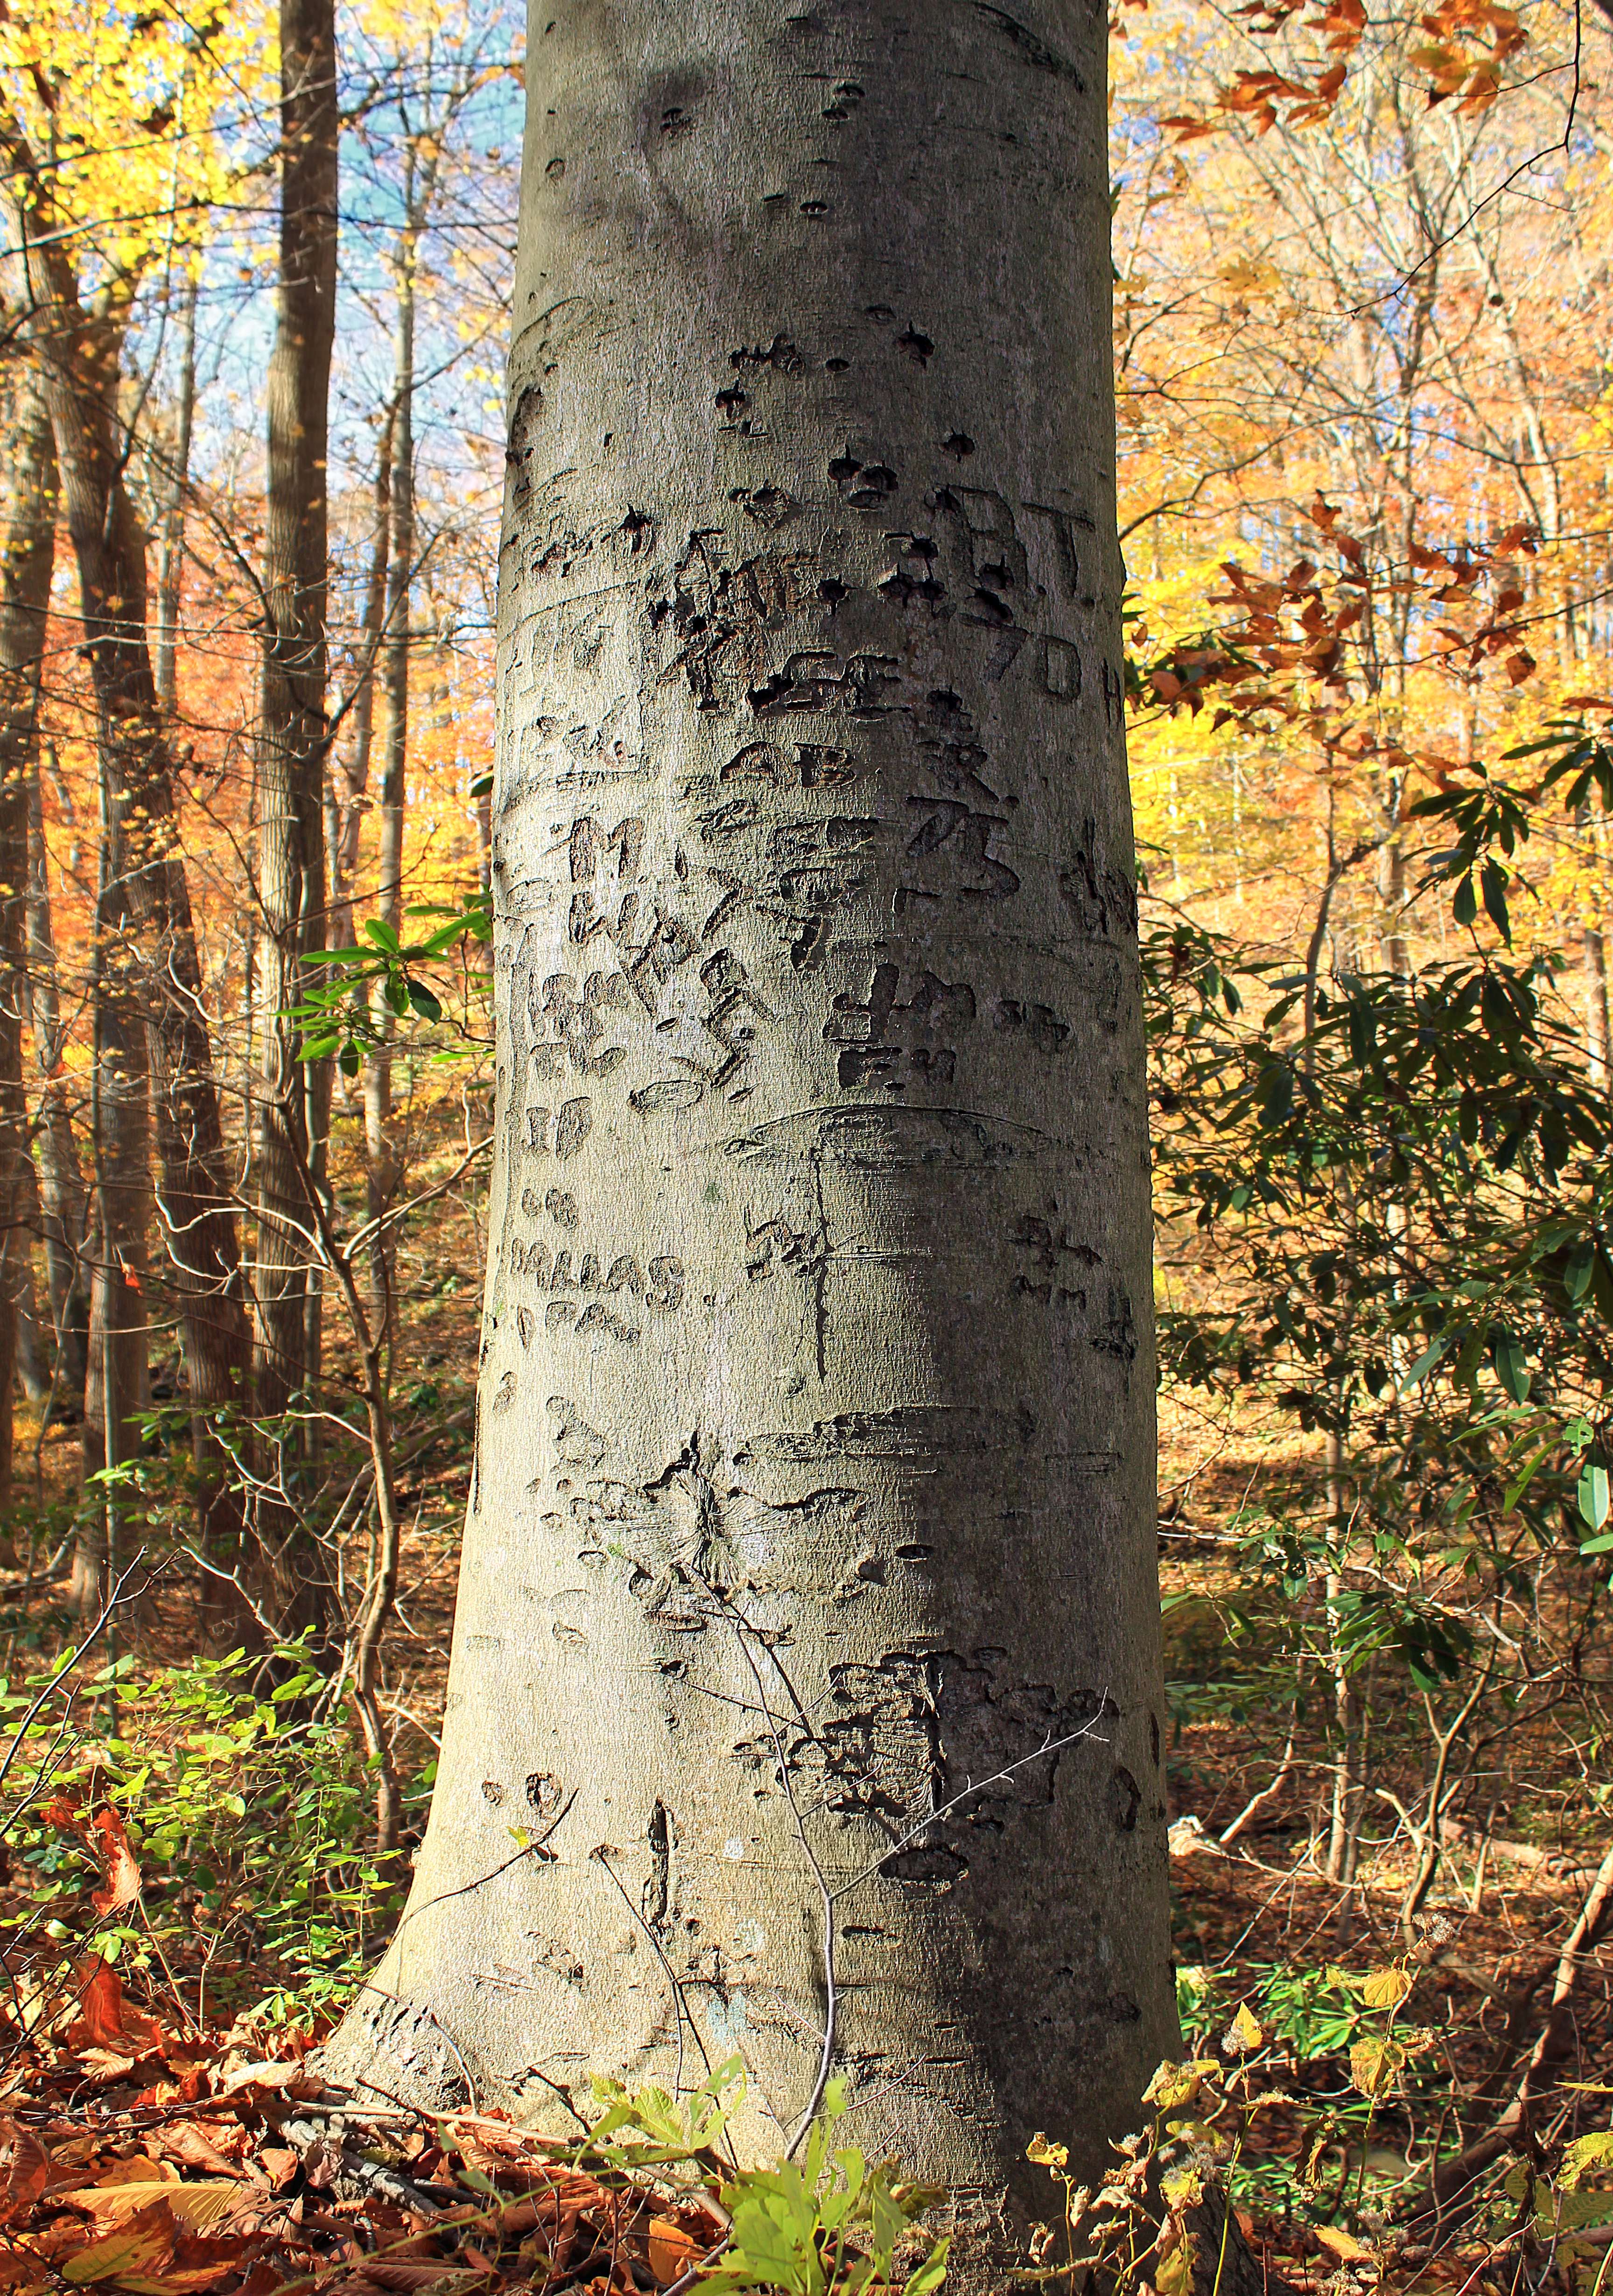
tree, nature, forest, branch, plant, wood, leaf, trunk, bark, foliage, birch, autumn, season, trees, creativecommons, deciduous, understory, pennsylvania, americanbeeches, leaflitter, fagusgrandifolia, carvings, williampennstateforest, engravings, buckscounty, grove, woodland, habitat, flowering plant, natural environment, plant stem, woody plant, land plant